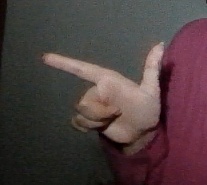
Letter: yaa